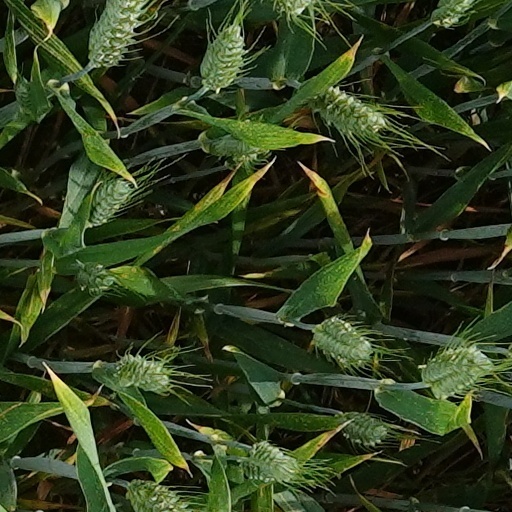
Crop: wheat